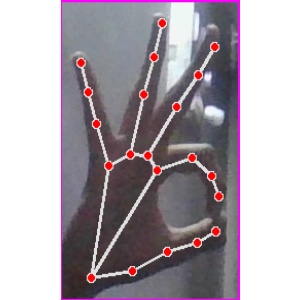
अक्षर: ण